Nancy Kelsey

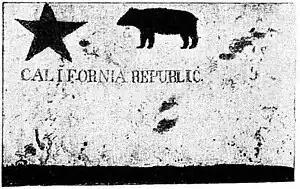
The original Bear Flag, designed by William L. Todd, sewn by Nancy Kelsey, Mrs. John Sears and Mrs. Benjamin Dewell. It was lost to fire in the 1906 San Francisco earthquake.

During the Bear Flag Rebellion in 1846, while the Kelsey brothers joined John C. Fremont in declaring California's independence from Mexico, Nancy Kelsey, Mrs. John Sears, and Mrs. Benjamin Dewell sewed the original "Bear Flag" from a pattern drawn by William L. Todd, a nephew of Mary Todd Lincoln. Nancy Kelsey has been referred to as the "Betsy Ross of California" for her contributions to the flag, after which the Bear Flag Rebellion was named. The words "California Republic" were inked in pokeberry juice, the fabrics borrowed from the little available and many said the bear looked more like a pig but it only had to serve for twenty-four days from June 14, 1846, until the U.S. Navy claimed California for the U.S. and raised an American flag at Monterey. On June 28, 1846, Fremont and Ben Kelsey became enemies when Kelsey refused to kill José de los Reyes Berreyesa, a Mexican neighbor and the twin sons of Francisco de Haro; they were killed by Kit Carson.